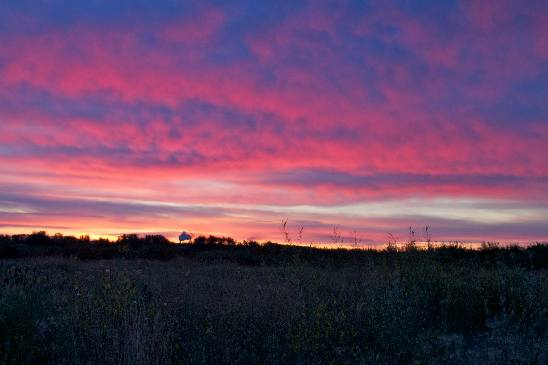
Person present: No